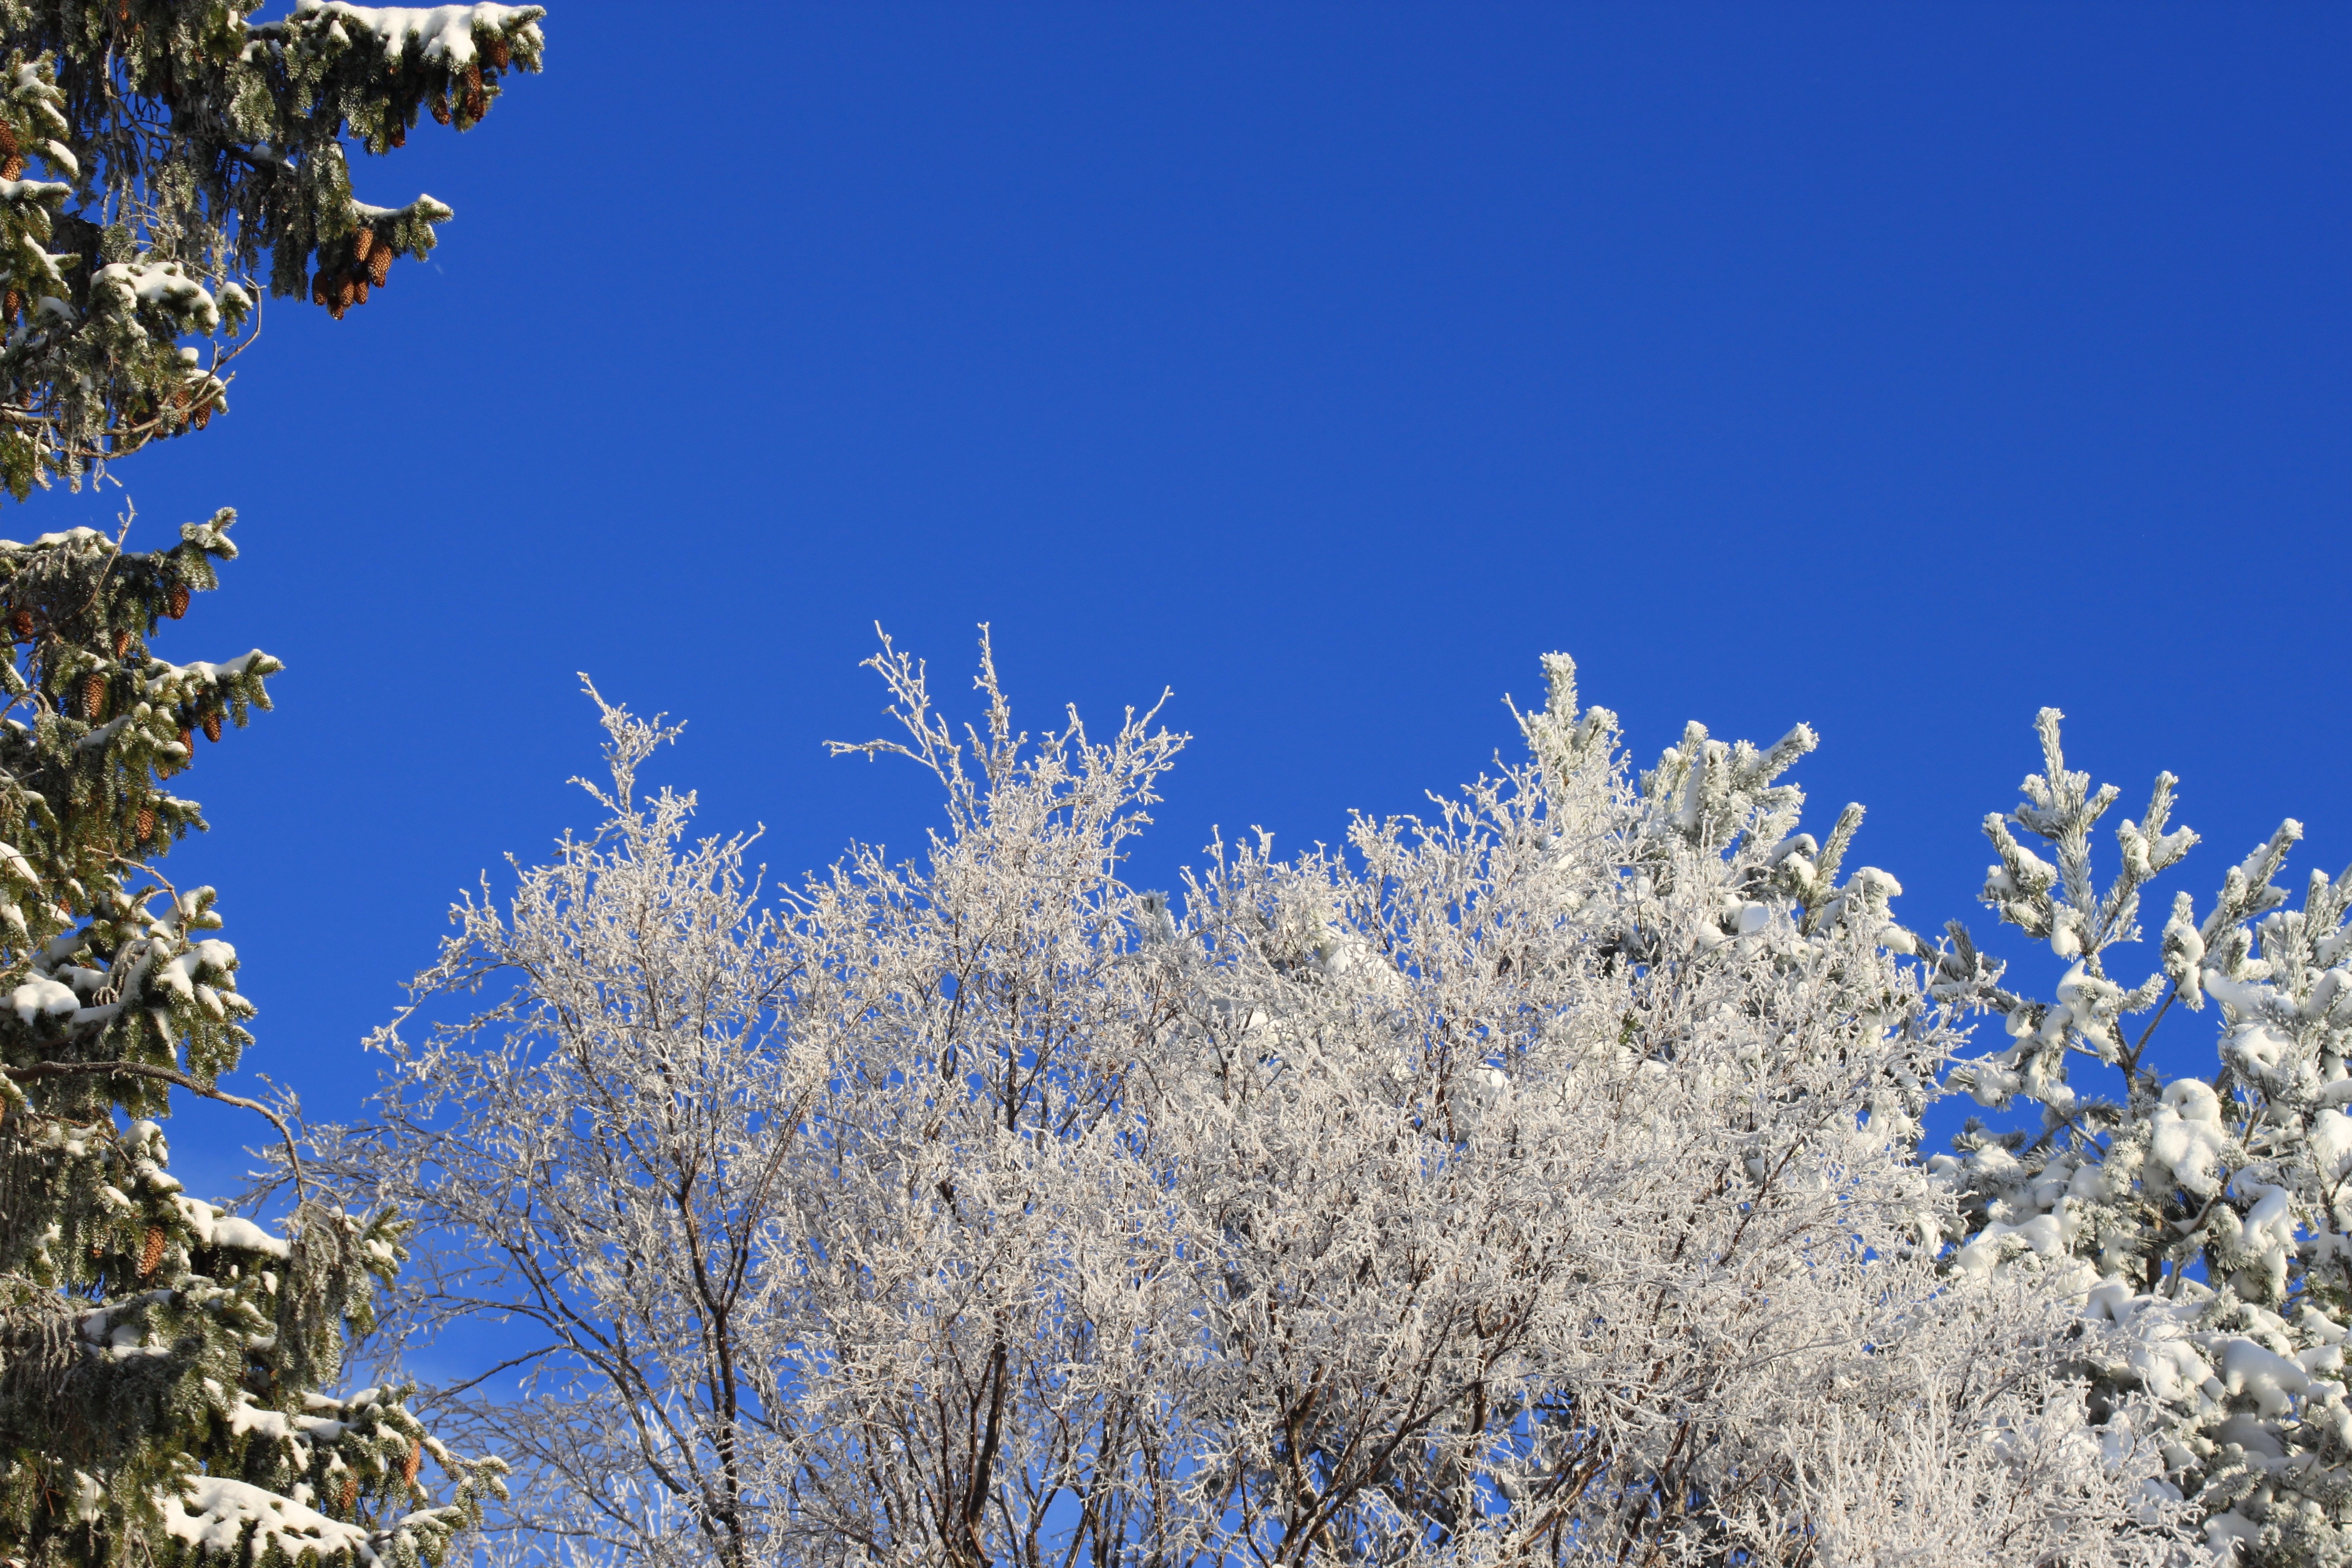
tree, nature, branch, blossom, snow, winter, plant, sky, meadow, sunlight, flower, frost, flora, season, ecosystem, freezing, woody plant